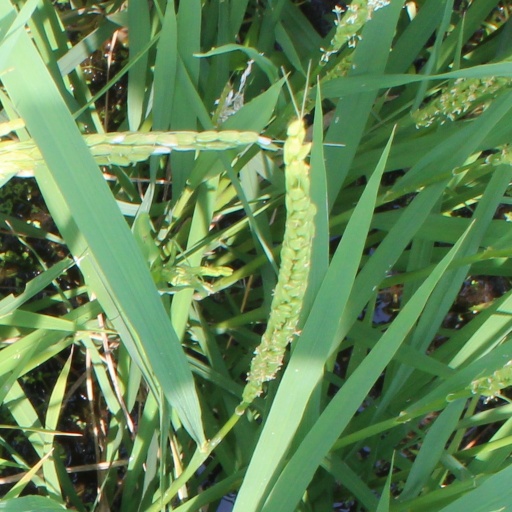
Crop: rice